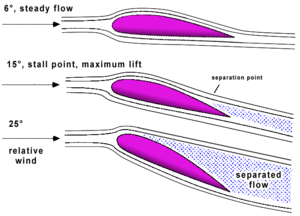
L'effort du vent sur la voile, appelé poussée vélique, est l'ensemble des conditions du transfert d'énergie ou quantité de mouvement entre le vent et le bateau qui, dans pour un vent donné, dépendent de la voile, de ses caractéristiques, de sa position et plus généralement de la qualité de son emploi. L'optimisation des efforts par le marin est la base de la navigation à voile, optimisation pratique qui est l'aboutissement de celle qui a présidé à la conception de la voile dans sa forme, sa taille et sa composition.